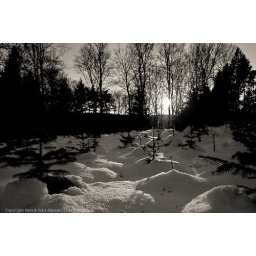
pine trees hidden by small piles of snow, some breaking out of the piles.